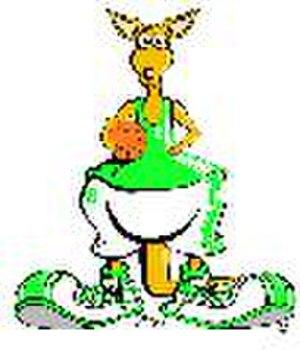
Hasparren est une commune française, située dans le département des Pyrénées-Atlantiques en région Nouvelle-Aquitaine.